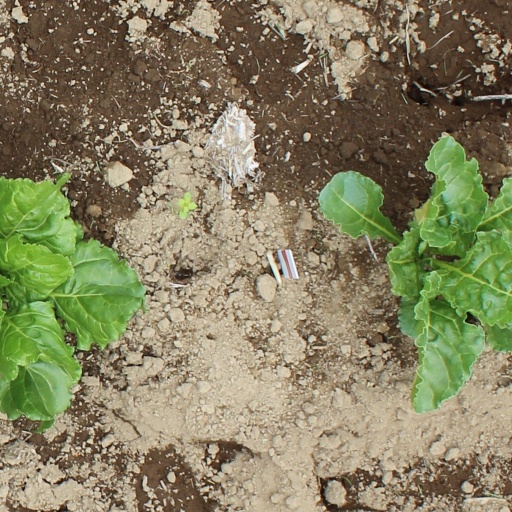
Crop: sugar beet